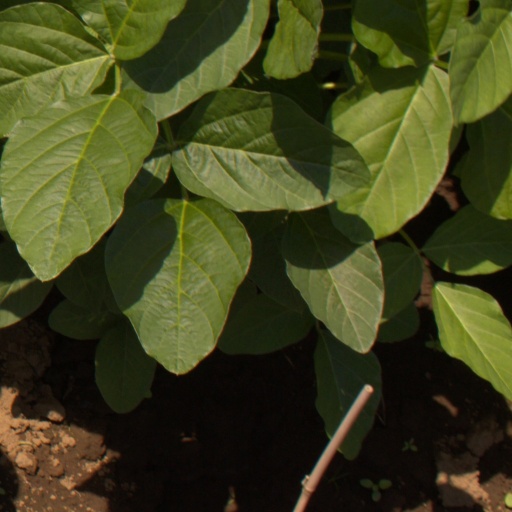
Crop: soybean